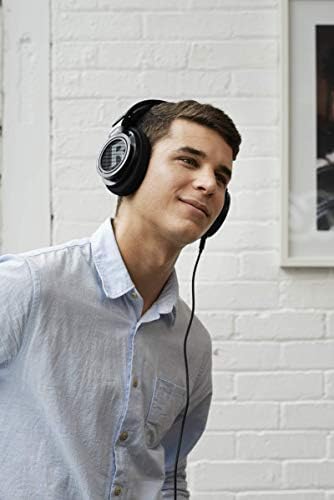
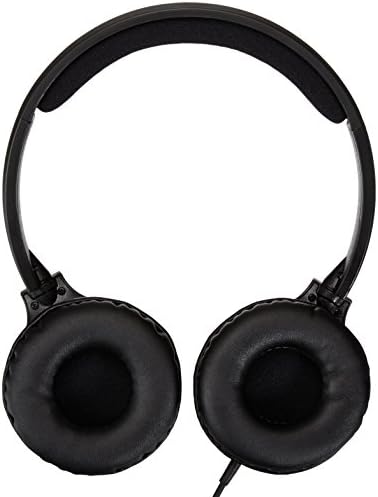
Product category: headphones
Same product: no